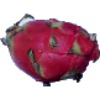
Label: Pitahaya Red 1